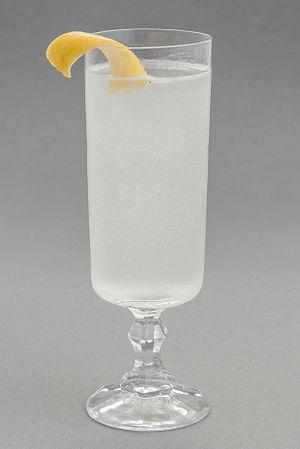
Un cocktail officiel de l'IBA est un cocktail sélectionné par l'International Bartenders Association pour le concours mondial de cocktail. Ces mélanges sont ainsi parmi les plus notables et les plus fréquents des cocktails qu'on peut trouver à travers le monde.
Le Gin fizz est un cocktail à base de gin, de jus de citron, de sirop de sucre de canne et d'eau gazéifiée.